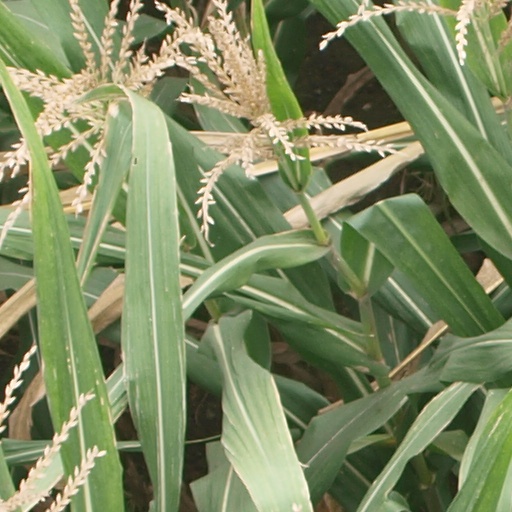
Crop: maize; corn